South African cricket team in Australia in 2008–09

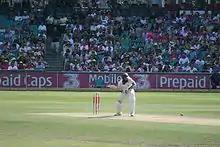
Hashim Amla batting in the Third Test at Sydney

Day Three: Johnson (2 wickets and a run-out) and McDonald (1 wicket) reduced South Africa to 193-5 (with Smith absent injured) before Boucher (89) and Morkel (40) put on 115 for the 6th wicket. Siddle then took 4–7 in 22 deliveries to have South Africa all out for 327. This gave Australia a lead of 118 on the first innings.